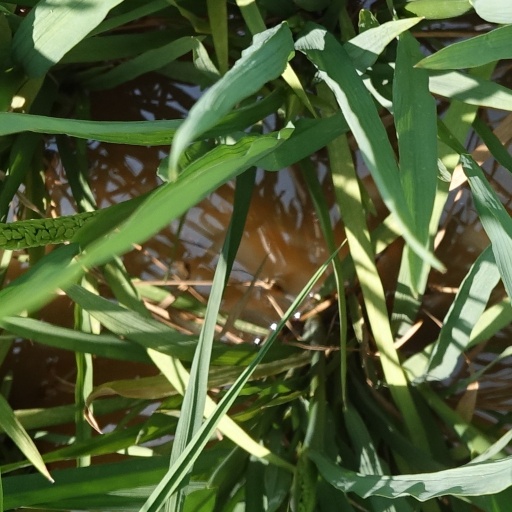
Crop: rice